Pinchas Sapir

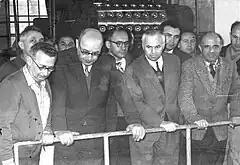
Minister Sapir visiting a factory at Kibbutz Gan Shmuel (1962)

Pinchas Sapir (born Pinchas Kozlowski 15 October 1906 – 12 August 1975) was an Israeli politician during the first three decades following the country's founding.